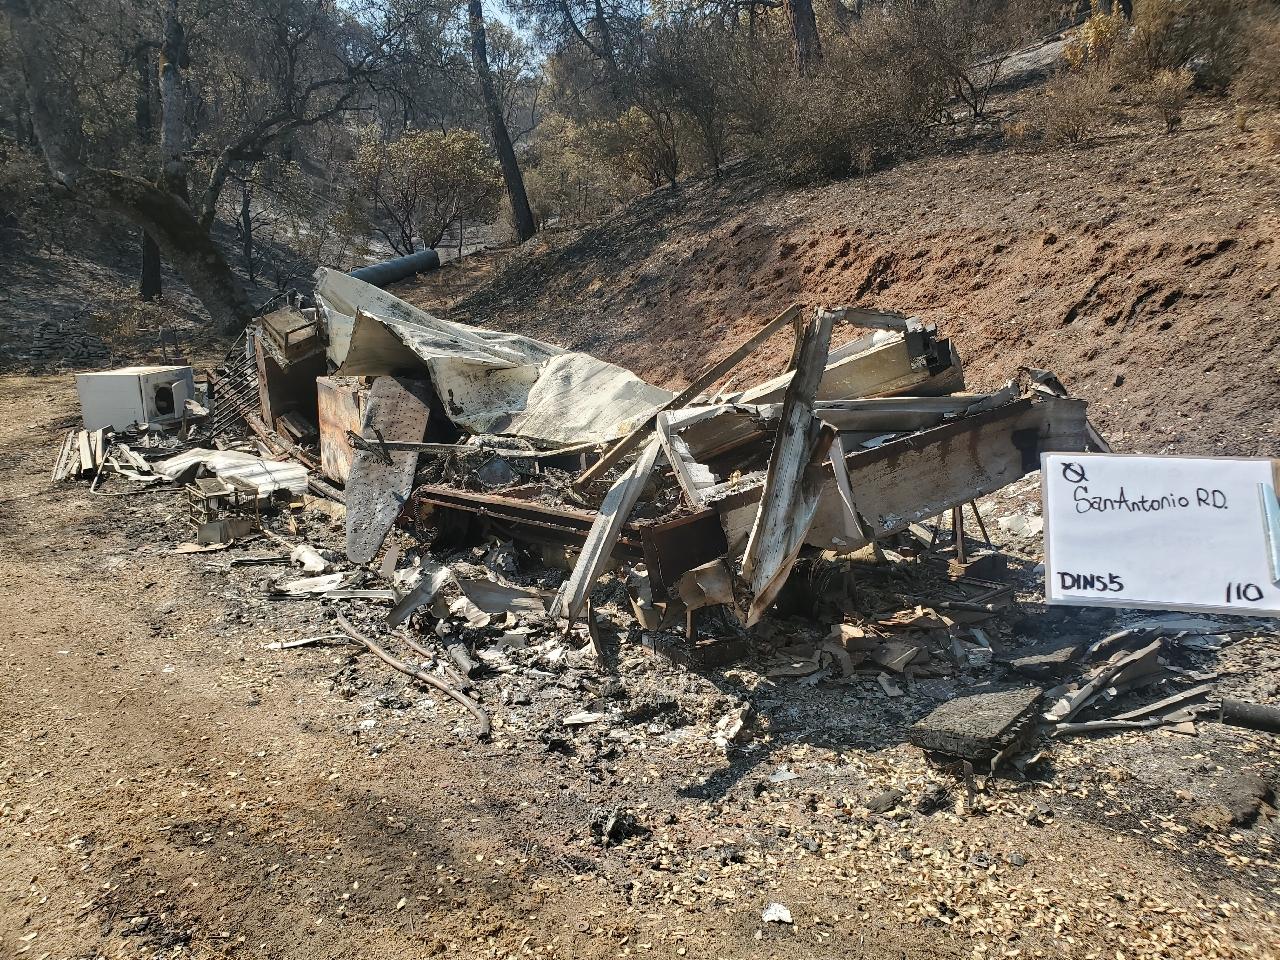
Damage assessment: destroyed